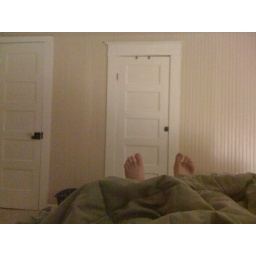
Tucked in our new bedroom for the night ... Closet on right &amp;amp; door to hall on left.